Washington, D.C.

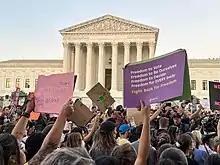
Protesters in front of the U.S. Supreme Court Building in June 2022

Between 2009 and 2016, gross domestic product per capita in Washington, D.C., consistently ranked at the very top among U.S. states. In 2016, at $160,472, its GDP per capita was almost three times greater than that of Massachusetts, which was ranked second in the nation (see List of U.S. states and territories by GDP).